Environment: real
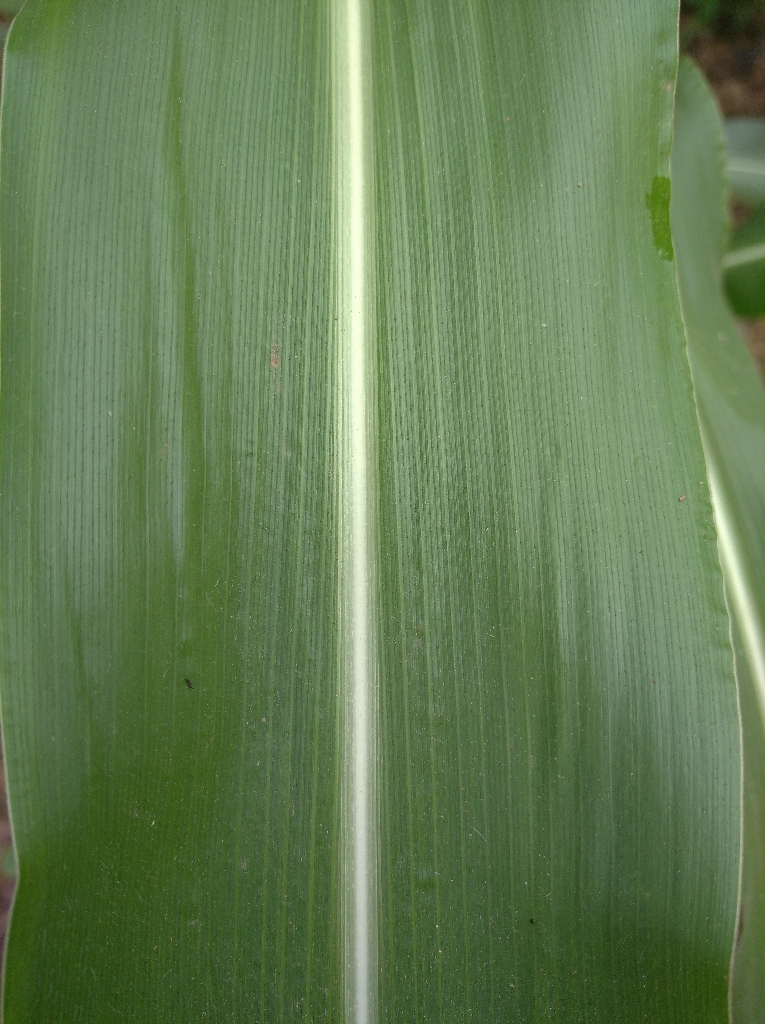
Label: healthy